Monopoly Tycoon

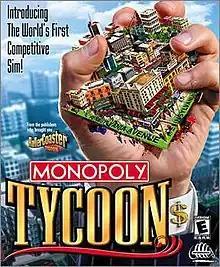
North American cover art

Monopoly Tycoon is a construction and management simulation PC game published in 2001 by Infogrames Interactive and developed by Deep Red Games. The player operates a business that owns stores and apartments in a city derived from the Monopoly board game. Instead of using dice, the game relies more on the speed and innovativeness of the players. In the standard mode, the user plays against the AI opponents. In the multiplayer version, players go against other online players in order to gain victory.